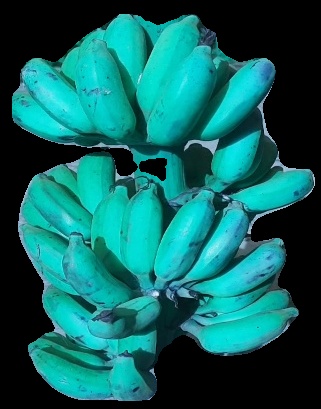
Variety: elakki-bale
Grade: grade3